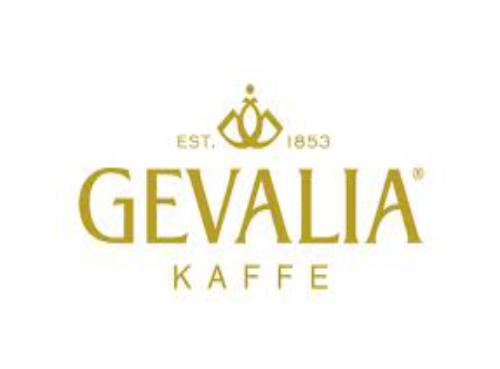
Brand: Gevalia
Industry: Food